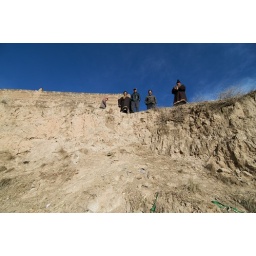
Walking down the path toward the current water source, the river 500m below the village.